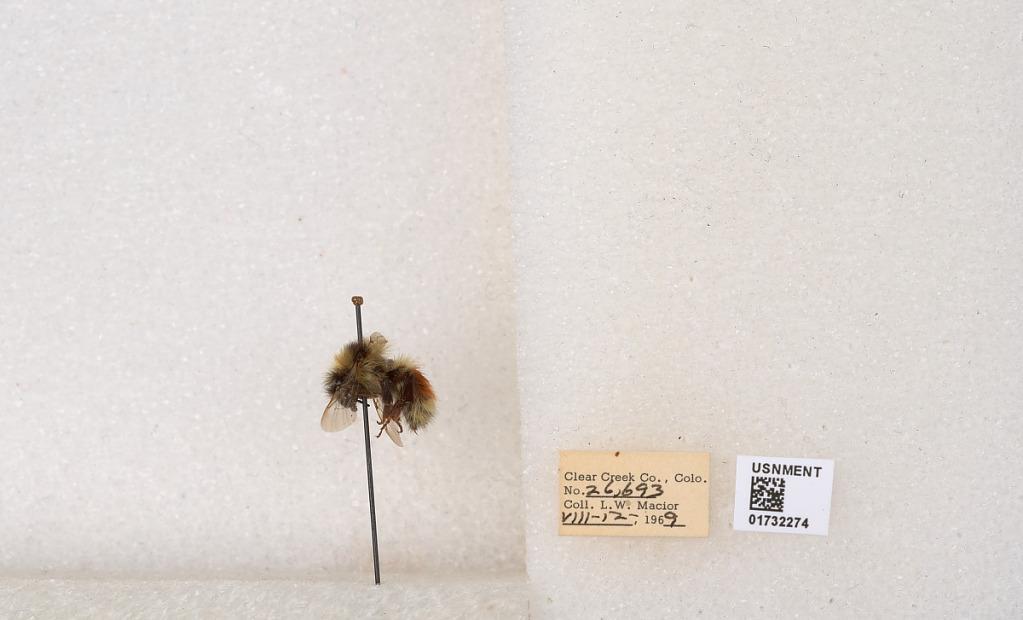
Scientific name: Bombus (Pyrobombus) sylvicola Kirby
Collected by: L. Macior
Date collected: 1969-8-12
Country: United States
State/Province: Colorado
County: Clear Creek
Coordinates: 39.7006, -105.694